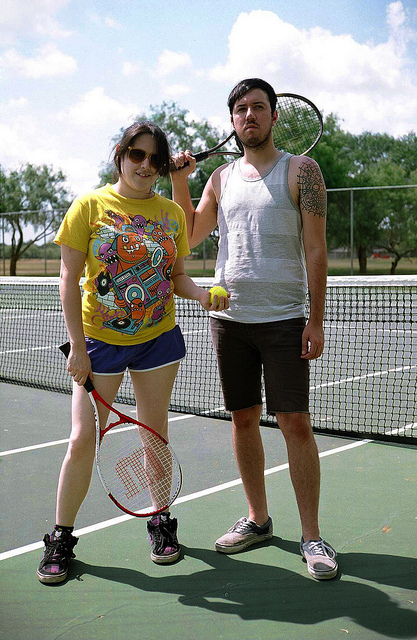
một nam vận động viên và một nữ vận động viên tennis đang đứng cạnh nhau ở trên sân